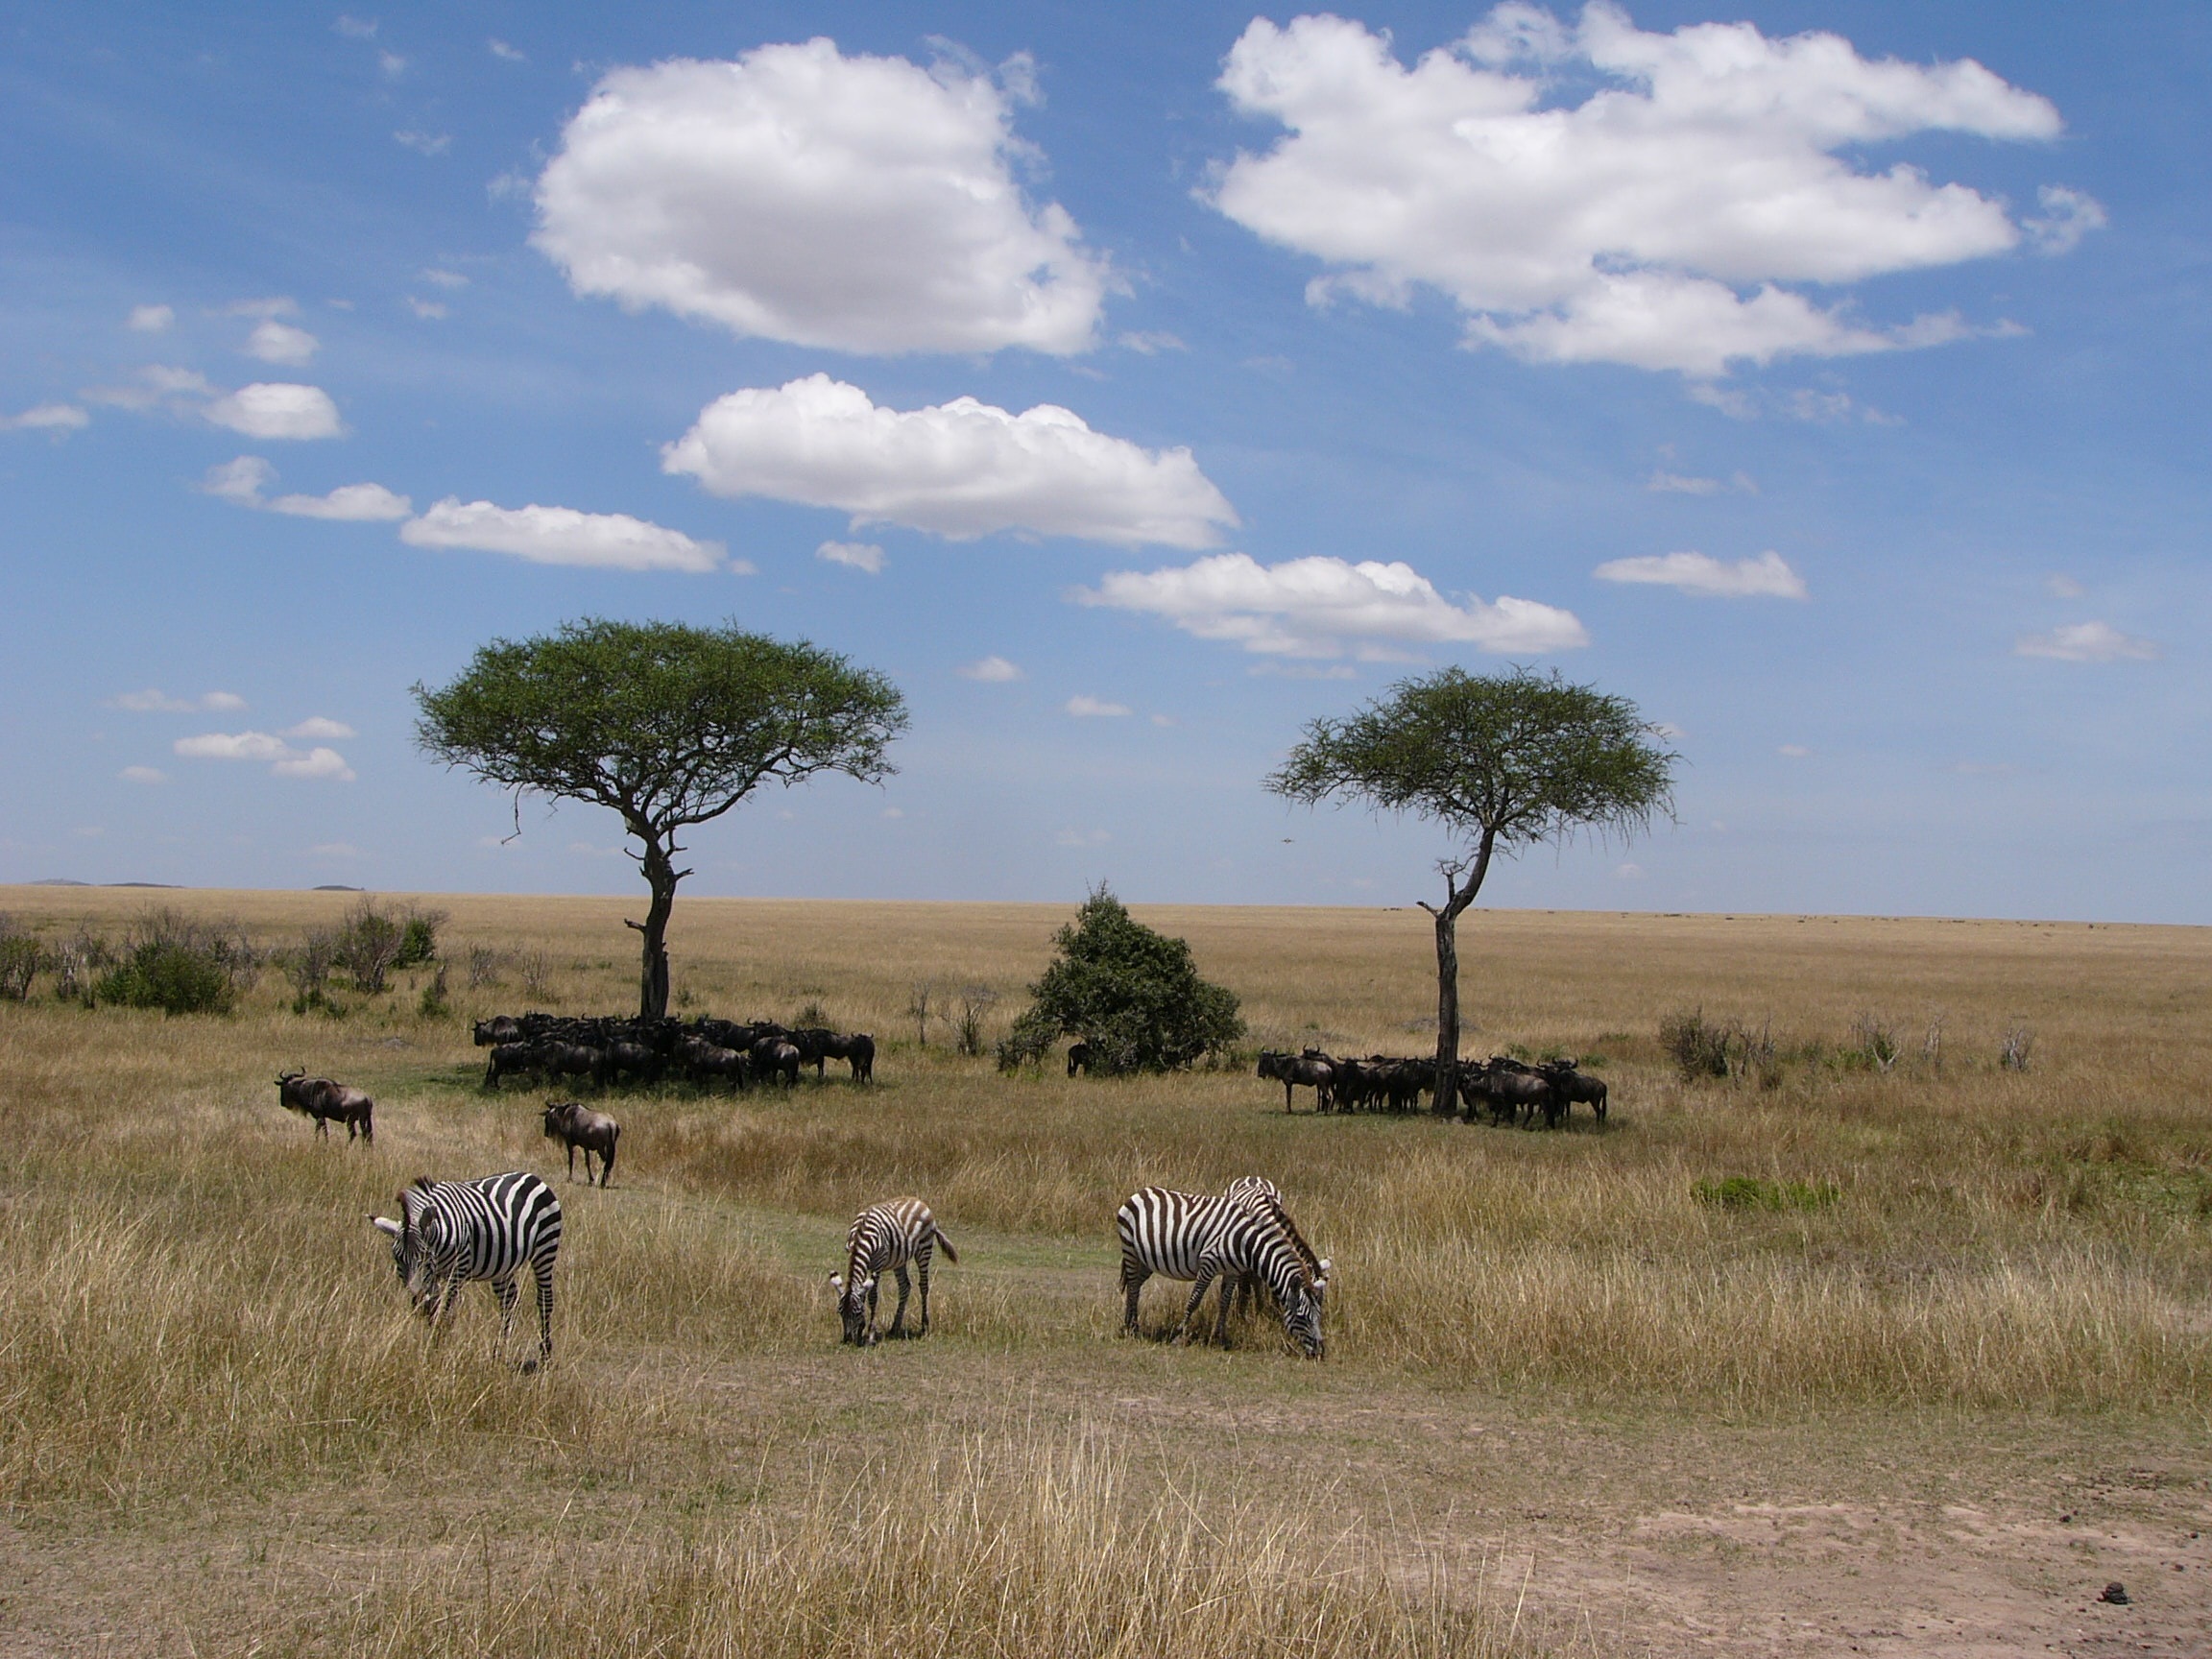
wilderness, field, prairie, adventure, wildlife, herd, pasture, grazing, africa, shadow, lunch, fauna, savanna, plain, grassland, protection, habitat, safari, ecosystem, zebras, snuggle, steppe, rural area, natural environment